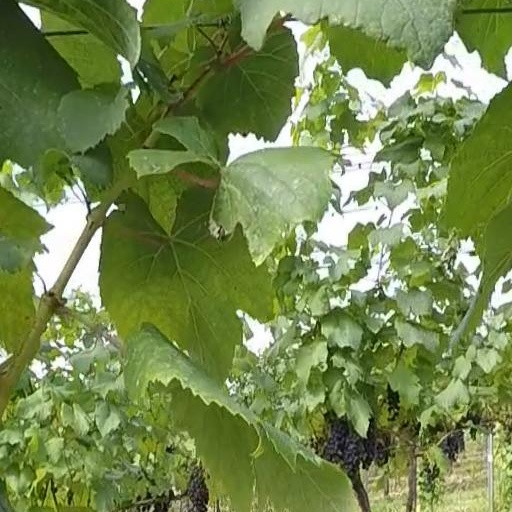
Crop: grape